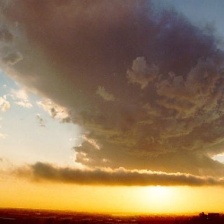
Cloud type: Stratus